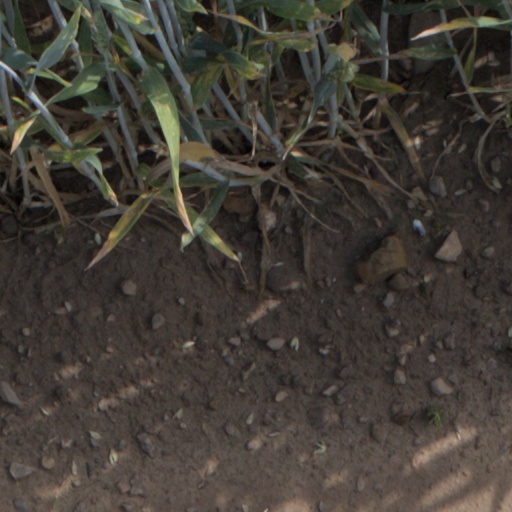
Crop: wheat